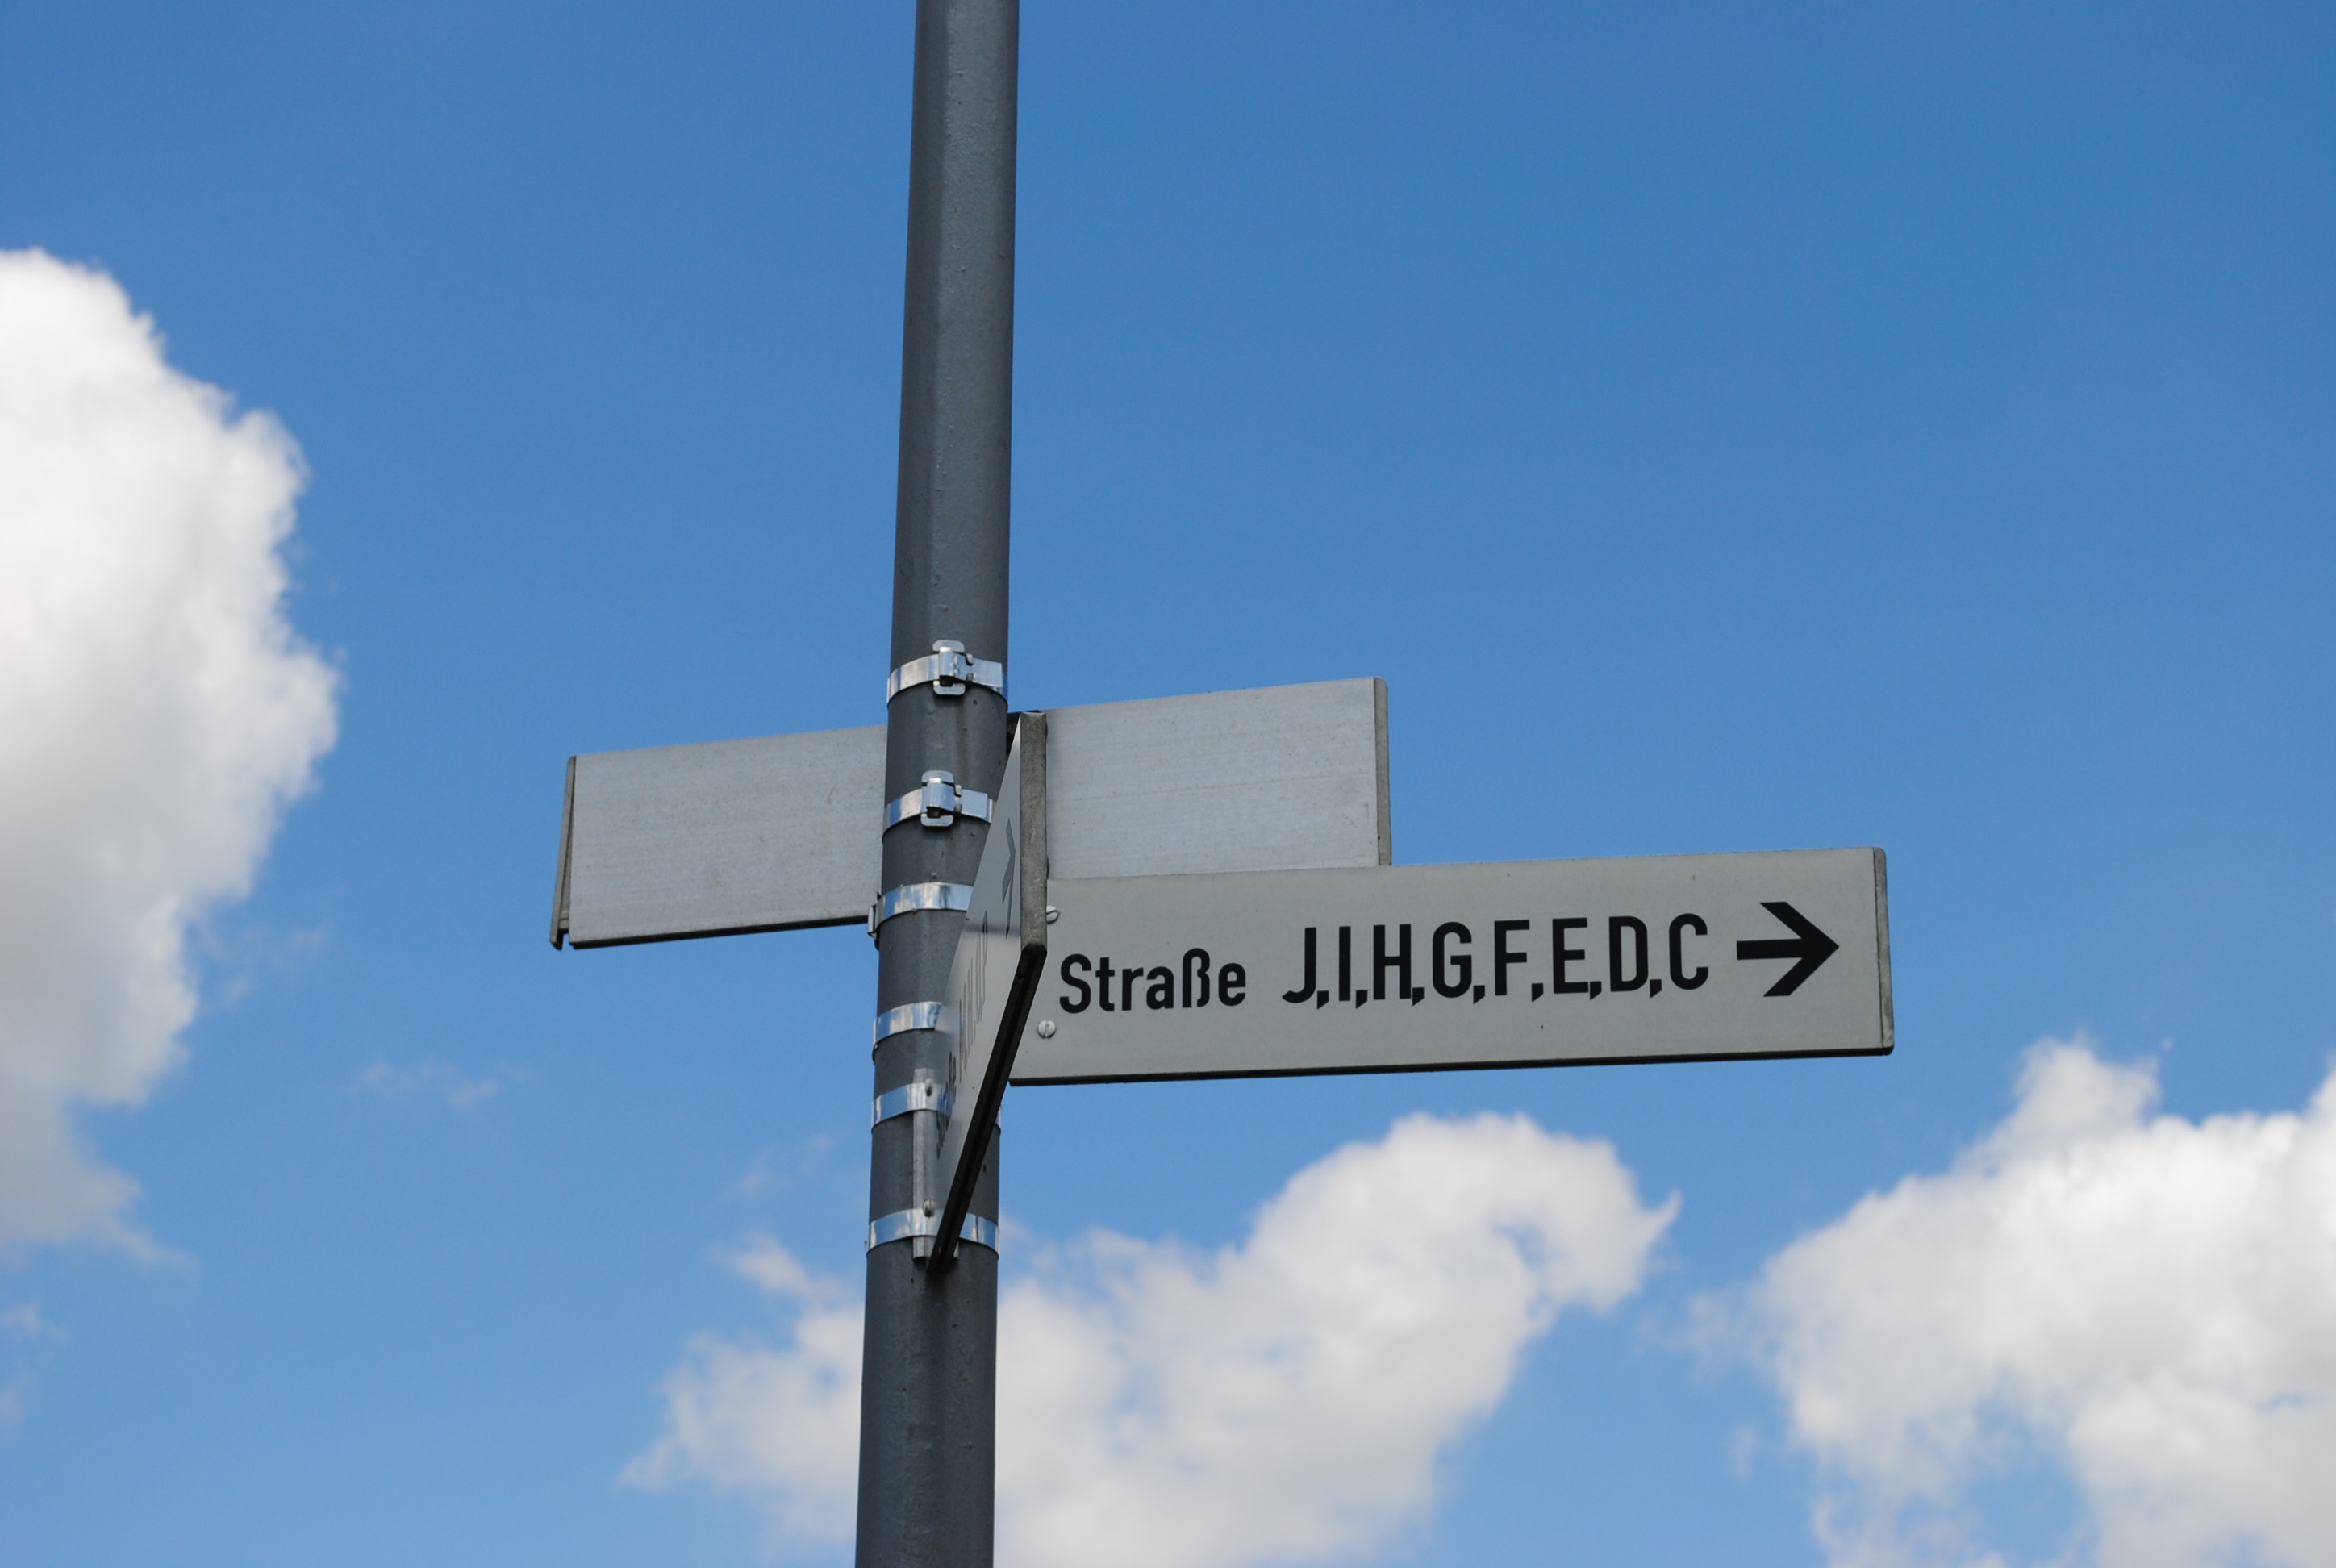
sky, wind, advertising, sign, symbol, mast, machine, wind turbine, street light, street sign, cross, signage, lighting, light fixture, bavaria, upper bavaria, traffic sign, street names, altm hl valley, kevenhuell